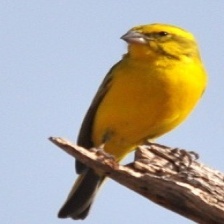
Species: CANARY
Scientific name: SERINUS CANARIA DOMESTICA